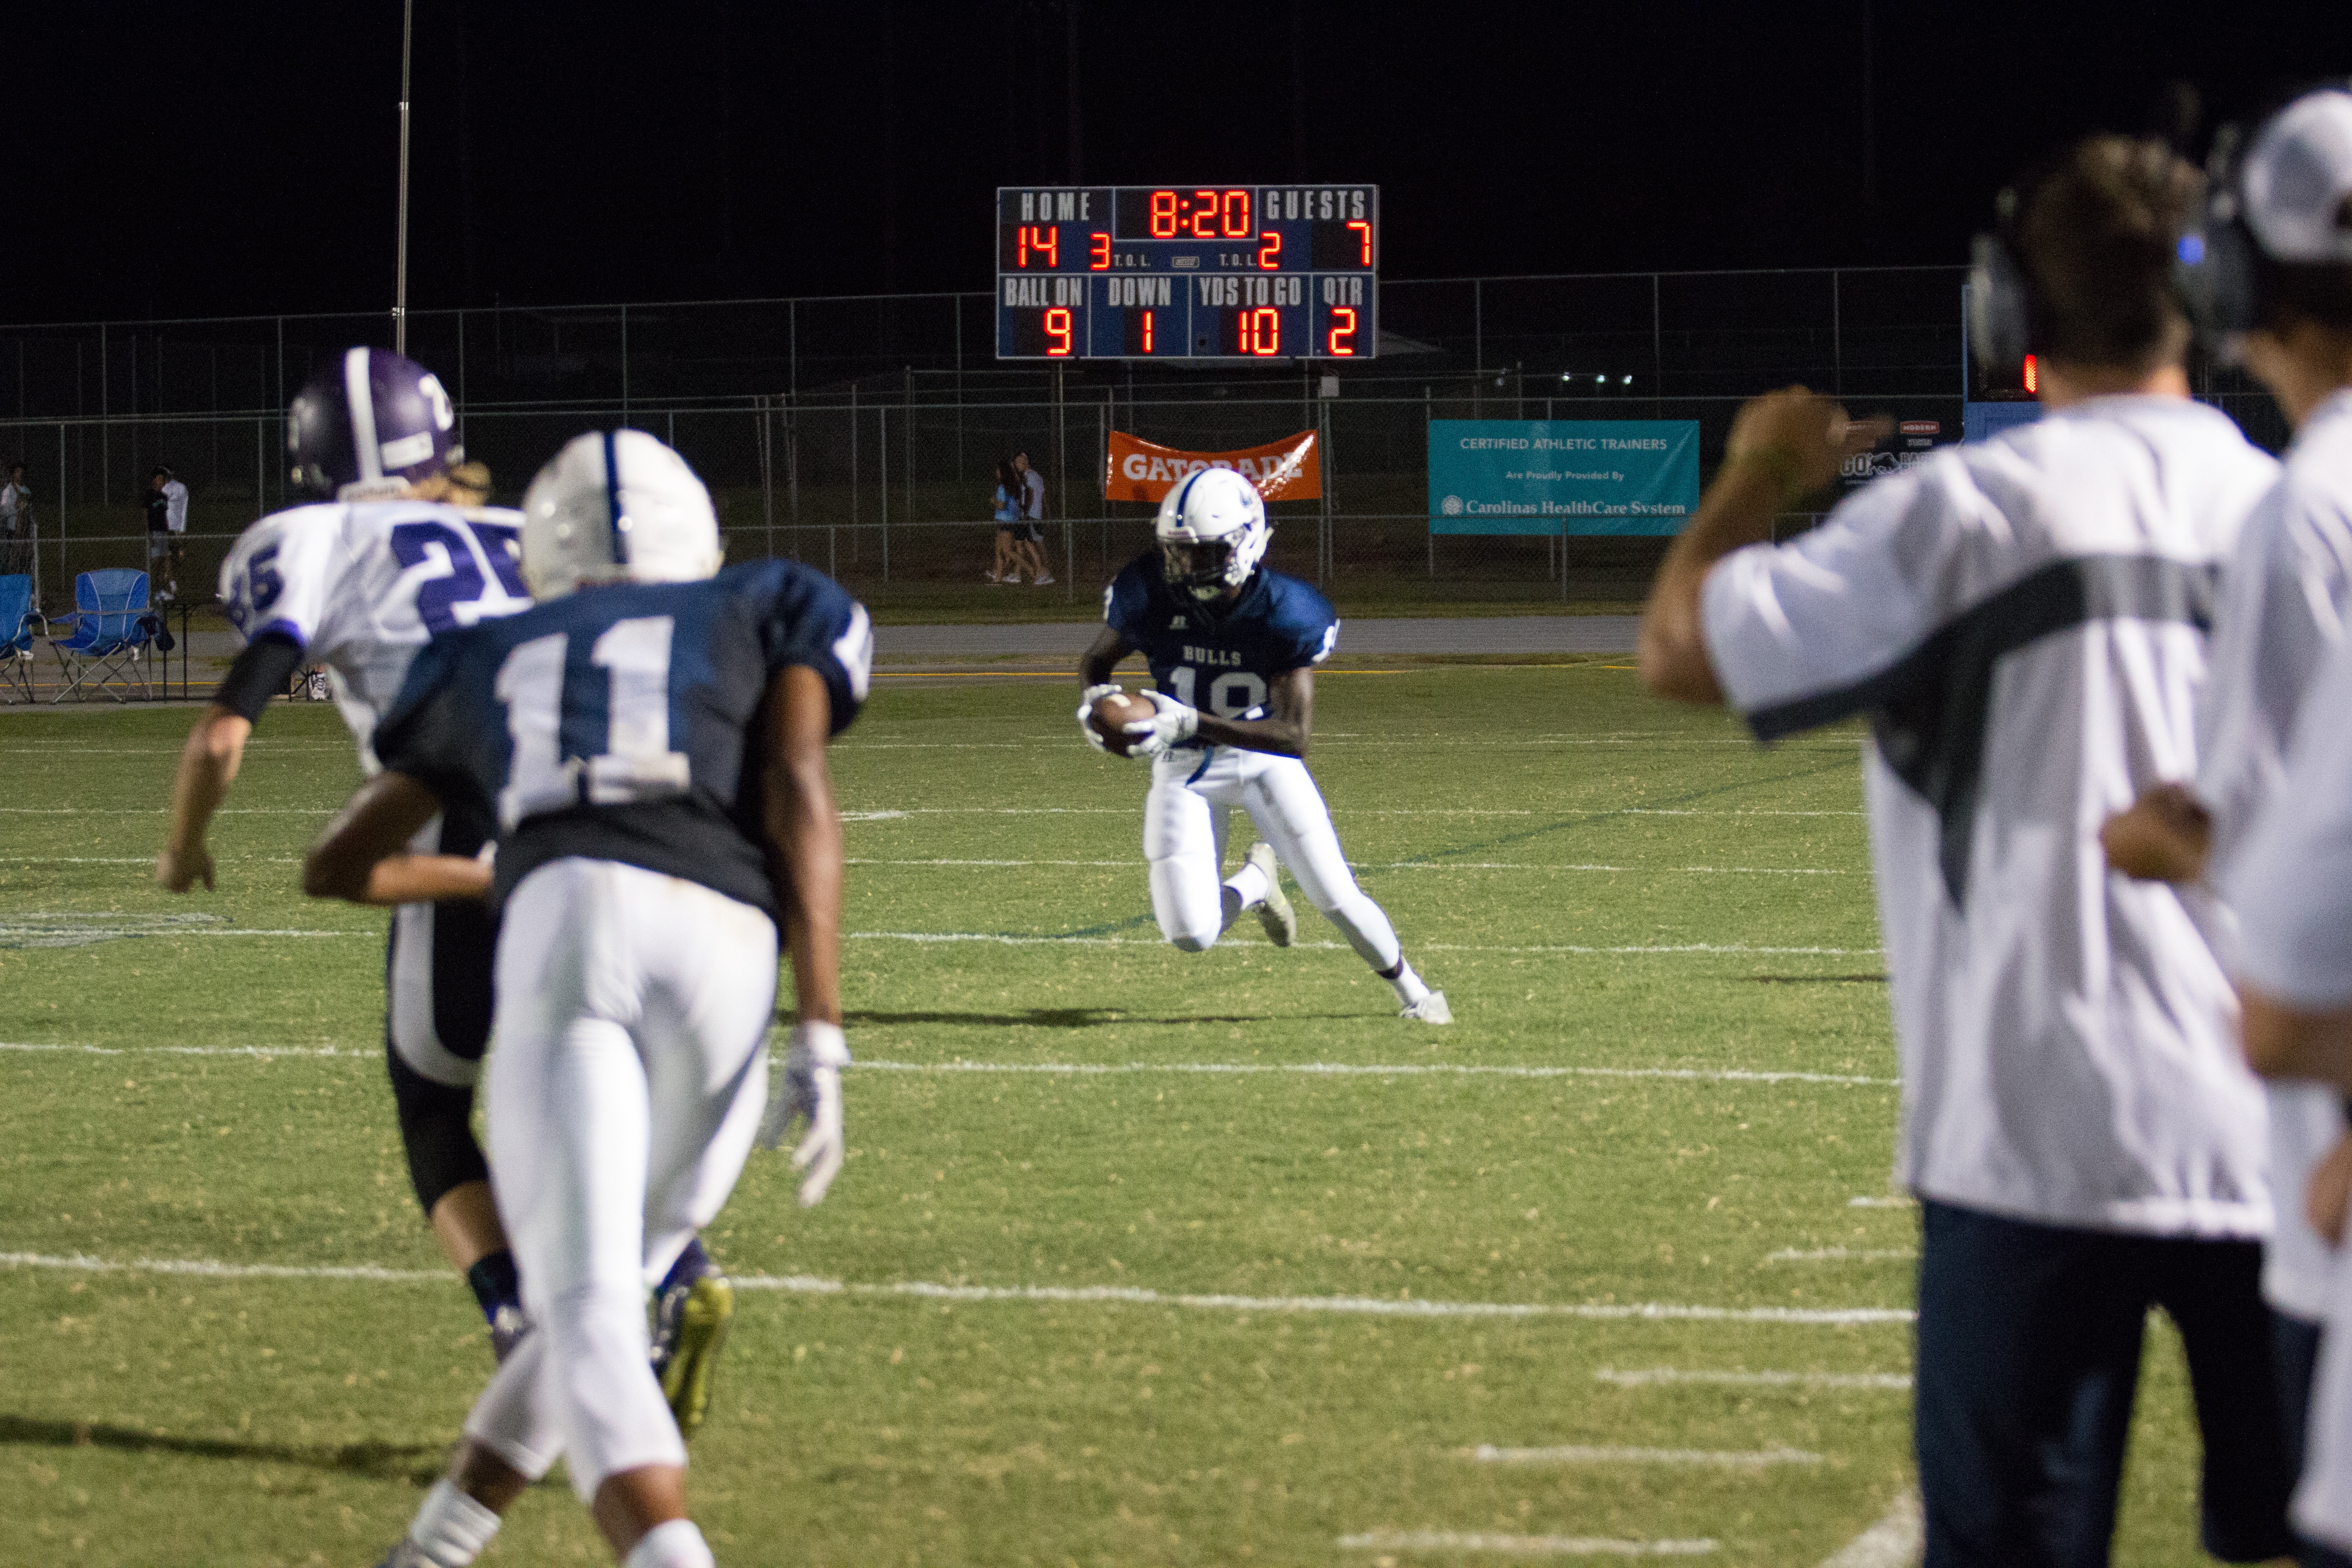
soccer, runner, football, stadium, player, american football, sports, ball, championship, tackle, football player, ball game, high school, team sport, canadian football, sport venue, competition event, arena football, gridiron football